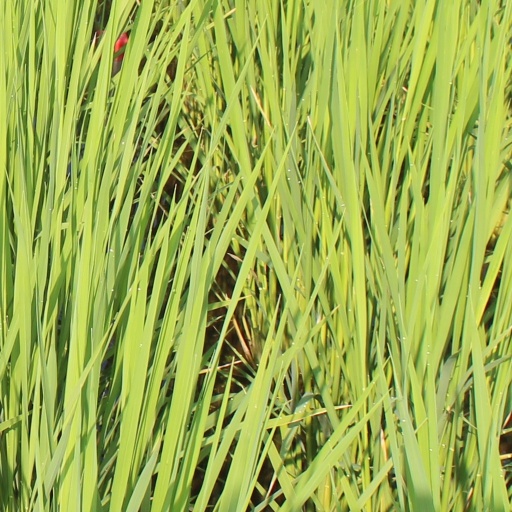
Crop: rice